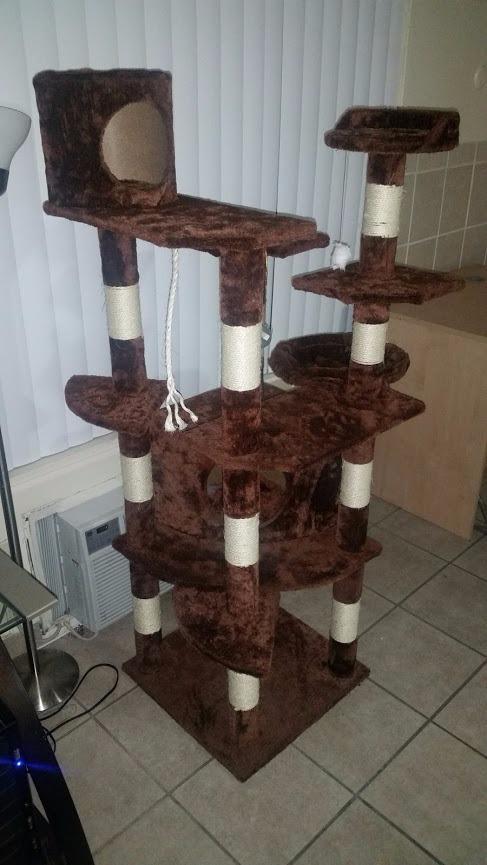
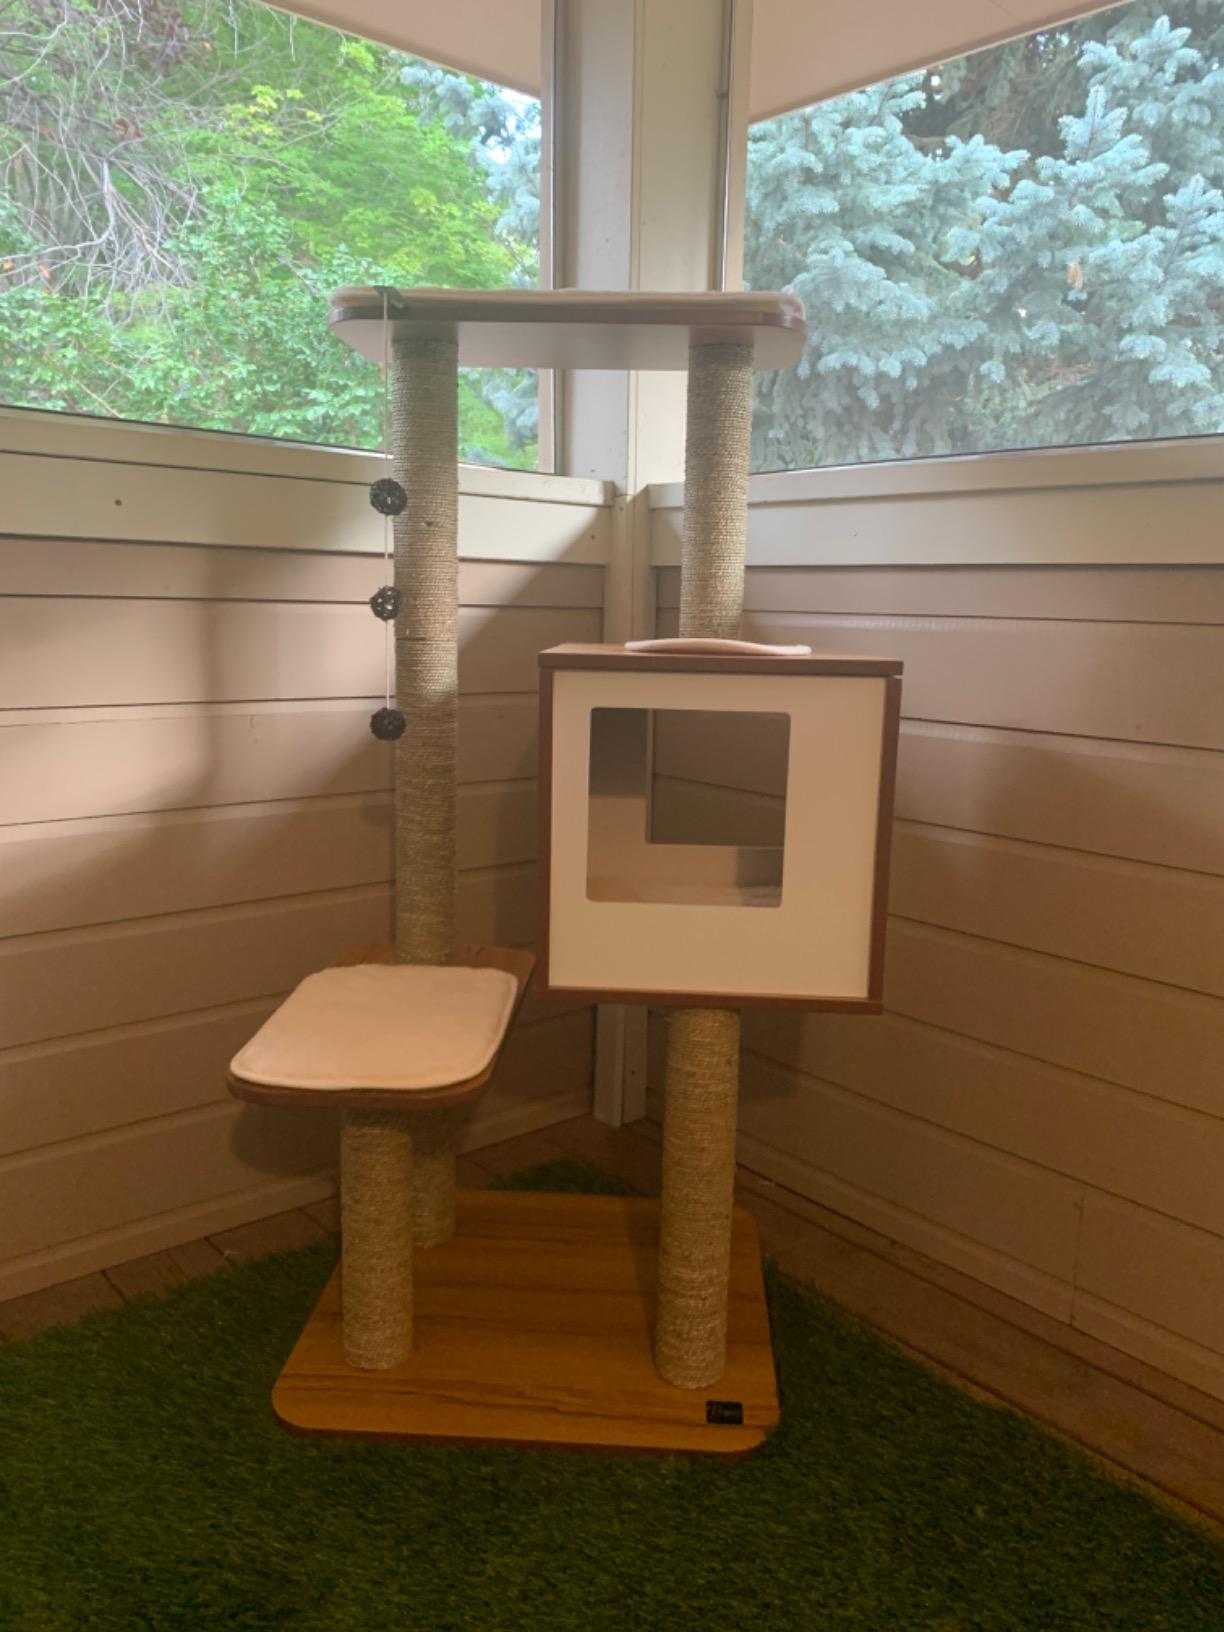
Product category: items_cat tree
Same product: no